Ricardo Aleman

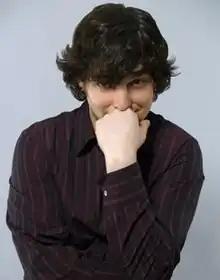

Ricardo Aleman (born April 25, 1977) is an American writer and comedian based in New York City where he performs regularly at Comic Strip Live, and was a featured comedian in their Guinness World Record 50 hour "Longest Stand Up Comedy Show". He has appeared on NBC's reality television show "America's Got Talent", where he insulted judges David Hasselhoff and Piers Morgan. Immediately after which, Ricardo released his first CD entitled "REALITY CD: I Am Not An Insult Comic". Previous television standup comedy appearances have included Si Tv's "Latino Laugh Festival", and LTV's "Llegamos". His first acting role was in the movie version of Yale’s Porn 'n Chicken club which aired on Comedy Central. Ricardo was also a featured regular on the Sirius Satellite Radio show "Four Quota’s" hosted by Steve Hofstetter. He is of Mexican-American ethnicity.